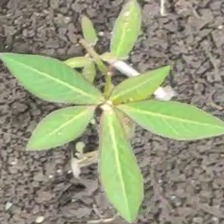
Weed species: Moti_dudhi(Euphorbia_geneculata_L)